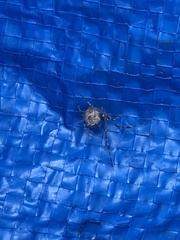
Species: Parasteatoda_tepidariorum